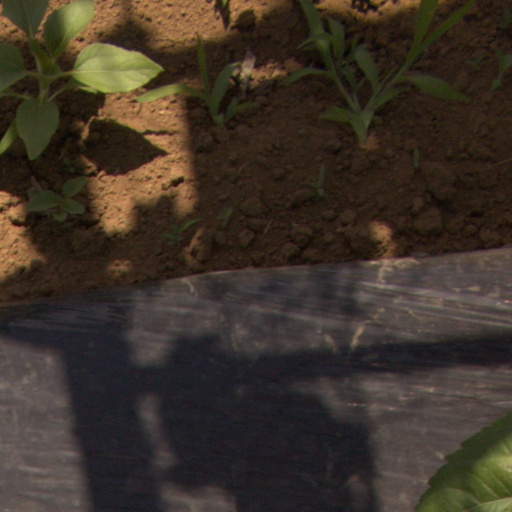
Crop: Jerusalem artichoke